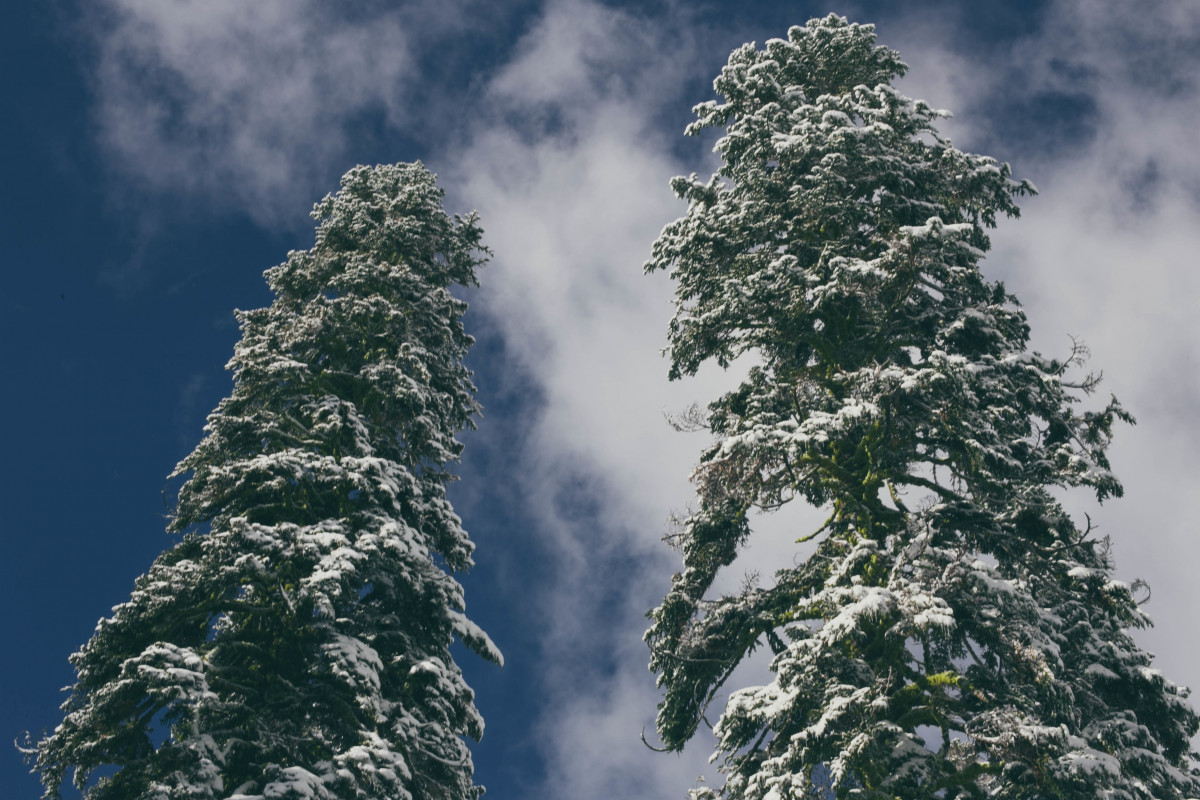
Tags: nature, forest, branch, snow, cold, winter, cloud, sky, sunlight, leaf, wind, mountain range, weather, fir, spruce, ecosystem, atmospheric phenomenon, atmosphere of earth, woody plant